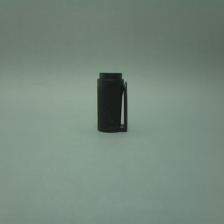
Color: black
Cap type: standard cap